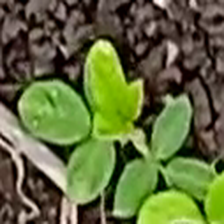
Weed species: Sicklepod_(Senna obtusifolia)